Santa Maria salt ponds

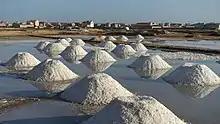
Piles of salt on an evaporation pond north of town

Santa Maria was founded in 1830 for the production of salt. Up to 30,000 tons of salt were shipped from Santa Maria each year. Most of the product was exported to Brazil, which was halted in 1887 when Brazil imposed a high tax on imported salt to protect its own salt production. The town went into a deep decline, only to recover in 1920 when a Portuguese investor resumed salt production. In 1927, salt started to be exported to the Belgian Congo which remained until the nation became independent in 1961 and nationalized its salt production. Salt production started to decline and was ceased in 1984.